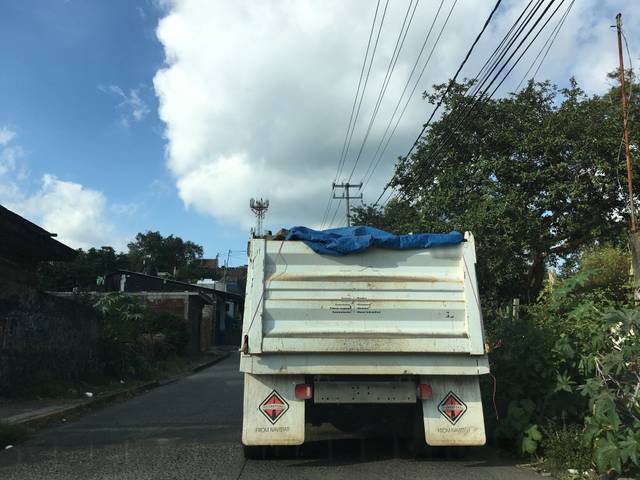
Region: Mexico
Coordinates: 19.426, -102.079